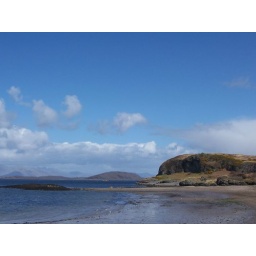
The sand beach of Ganavan, by Oban